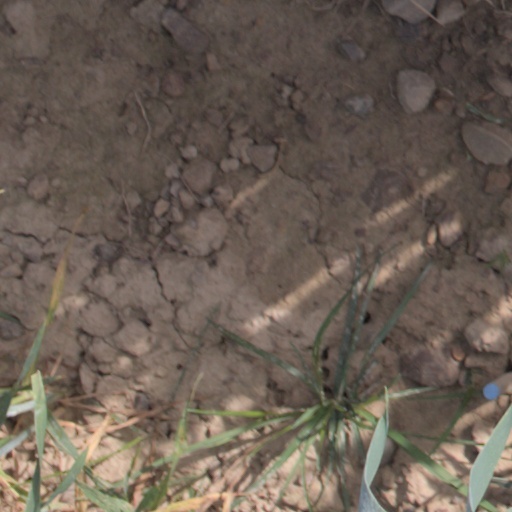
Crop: wheat